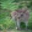
Label: kangaroo